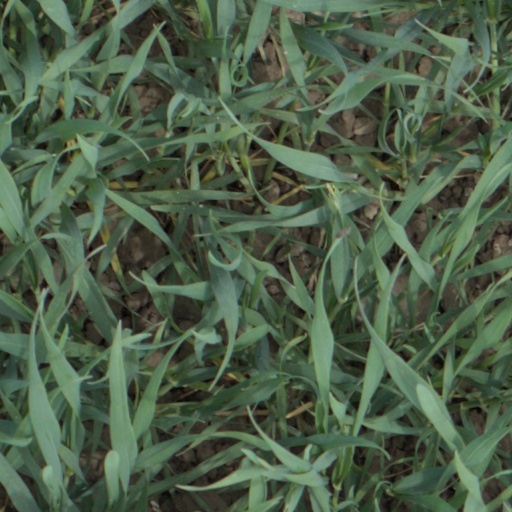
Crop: wheat